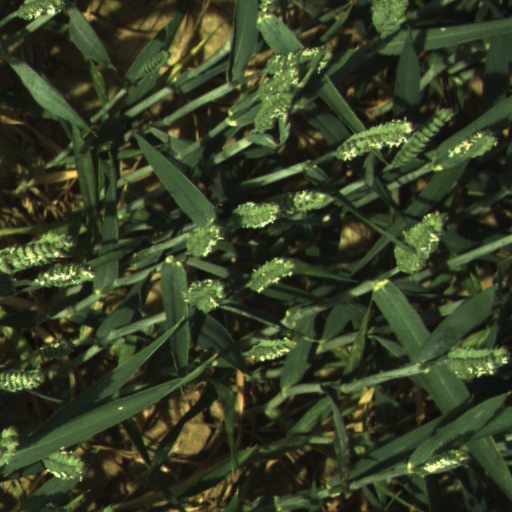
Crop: wheat